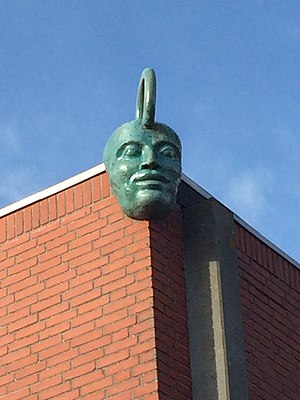
Tommerup Stationsby / Samfund og kultur / Kunst og skulptur
Fantasy head facing southeast on Tallerup school sports gym
Fantasy head facing southeast on Tallerup school sports gym
Tommerup Stationsby er en by på det centrale Fyn med 2.498 indbyggere, beliggende i Broholm Sogn. DSB's regionaltog på strækningen Odense-Fredericia stopper i byen. Stationsbyen ligger i Assens Kommune og hører til Region Syddanmark.